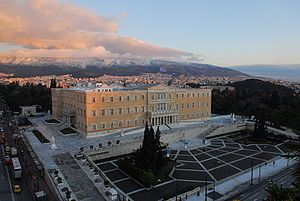
Det Gamle Slot (Athen) / Historie
Luftfotografi af Det Gamle Slot fra Hotel Grande Bretagne.
Det Gamle Slot er et slot i det centrale Athen i Grækenland, der er sæde for Grækenlands parlament. Slottet blev opført mellem 1836 og 1843 som det første kongeslot i det moderne Grækenland. Det ligger ved Syntagmapladsen i centrum af Athen og har huset Grækenlands parlament siden 1934.